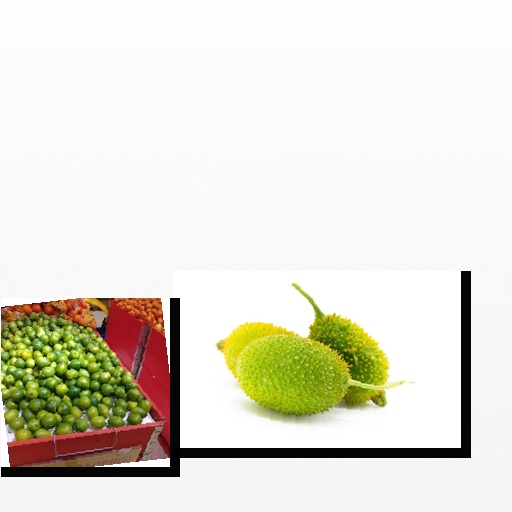
Food items: lime, spiny_gourd